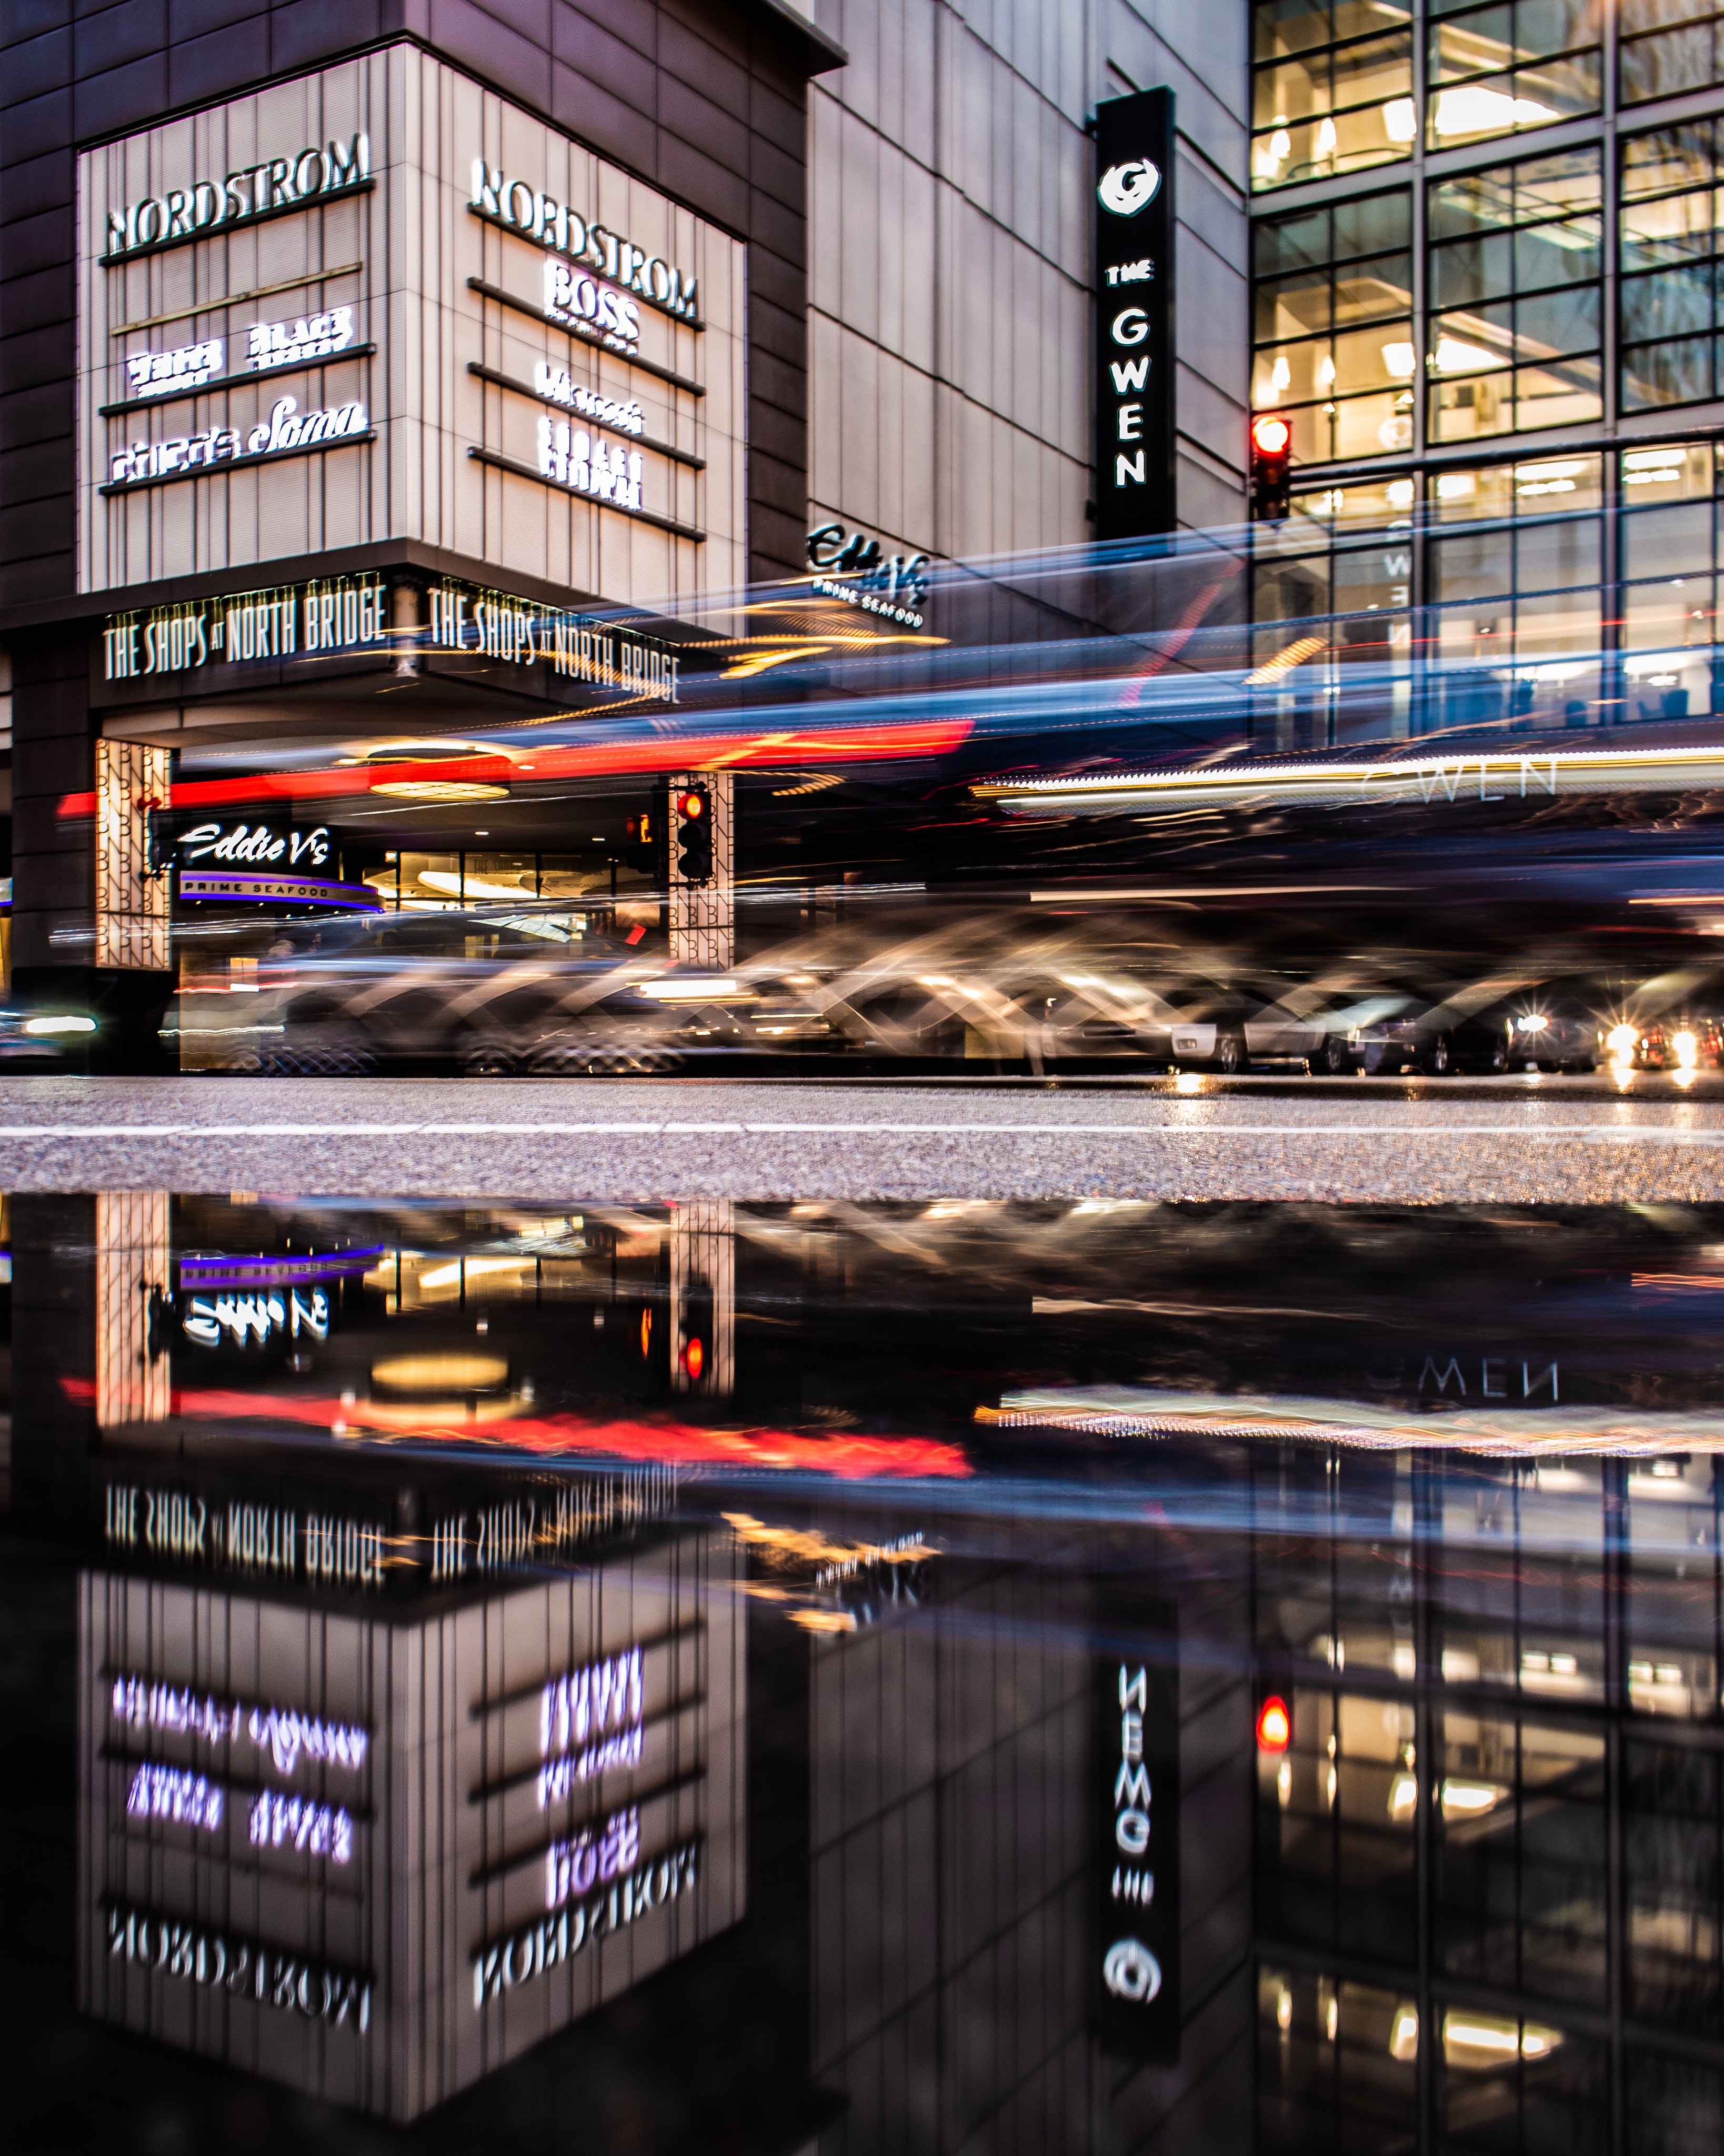
urban area, reflection, transport, architecture, metropolitan area, night, city, metropolis, building, mixed use, street, downtown, tower block, vehicle, steel, cityscape